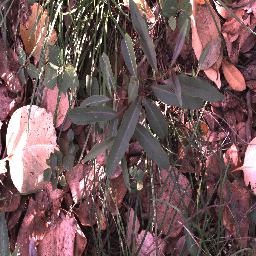
Label: rubber_vine